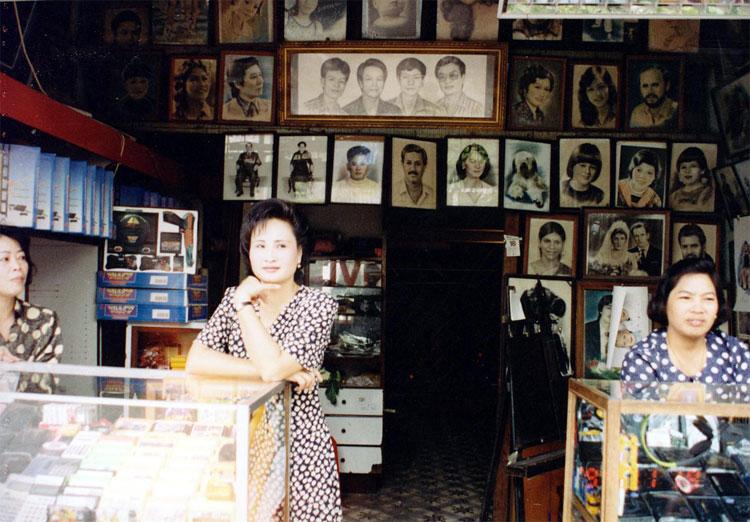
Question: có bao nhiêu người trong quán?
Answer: có ba người trong quán